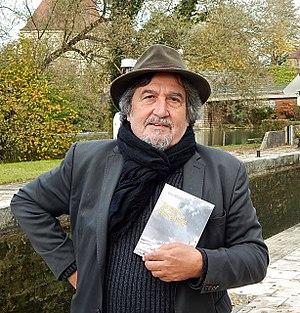
photo Mario Morisi avec son dernier roman
Mario Morisi, né le 1ᵉʳ janvier 1951 à Neuilly-sur-Seine, est un écrivain et journaliste franco-italien, qui écrit aussi sous le pseudonyme de Mario Absentès.